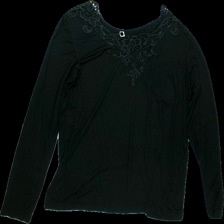
View: front
Type: Top
Category: Ladies
Brand: Not Applicable
Colors: Black
Material: 100% Visc
Pattern: Lace
Cut: C-collar, Regular
Size: 44
Season: All
Trend: No trend
Stains: No
Price range: 50-100
Recommended usage: Reuse